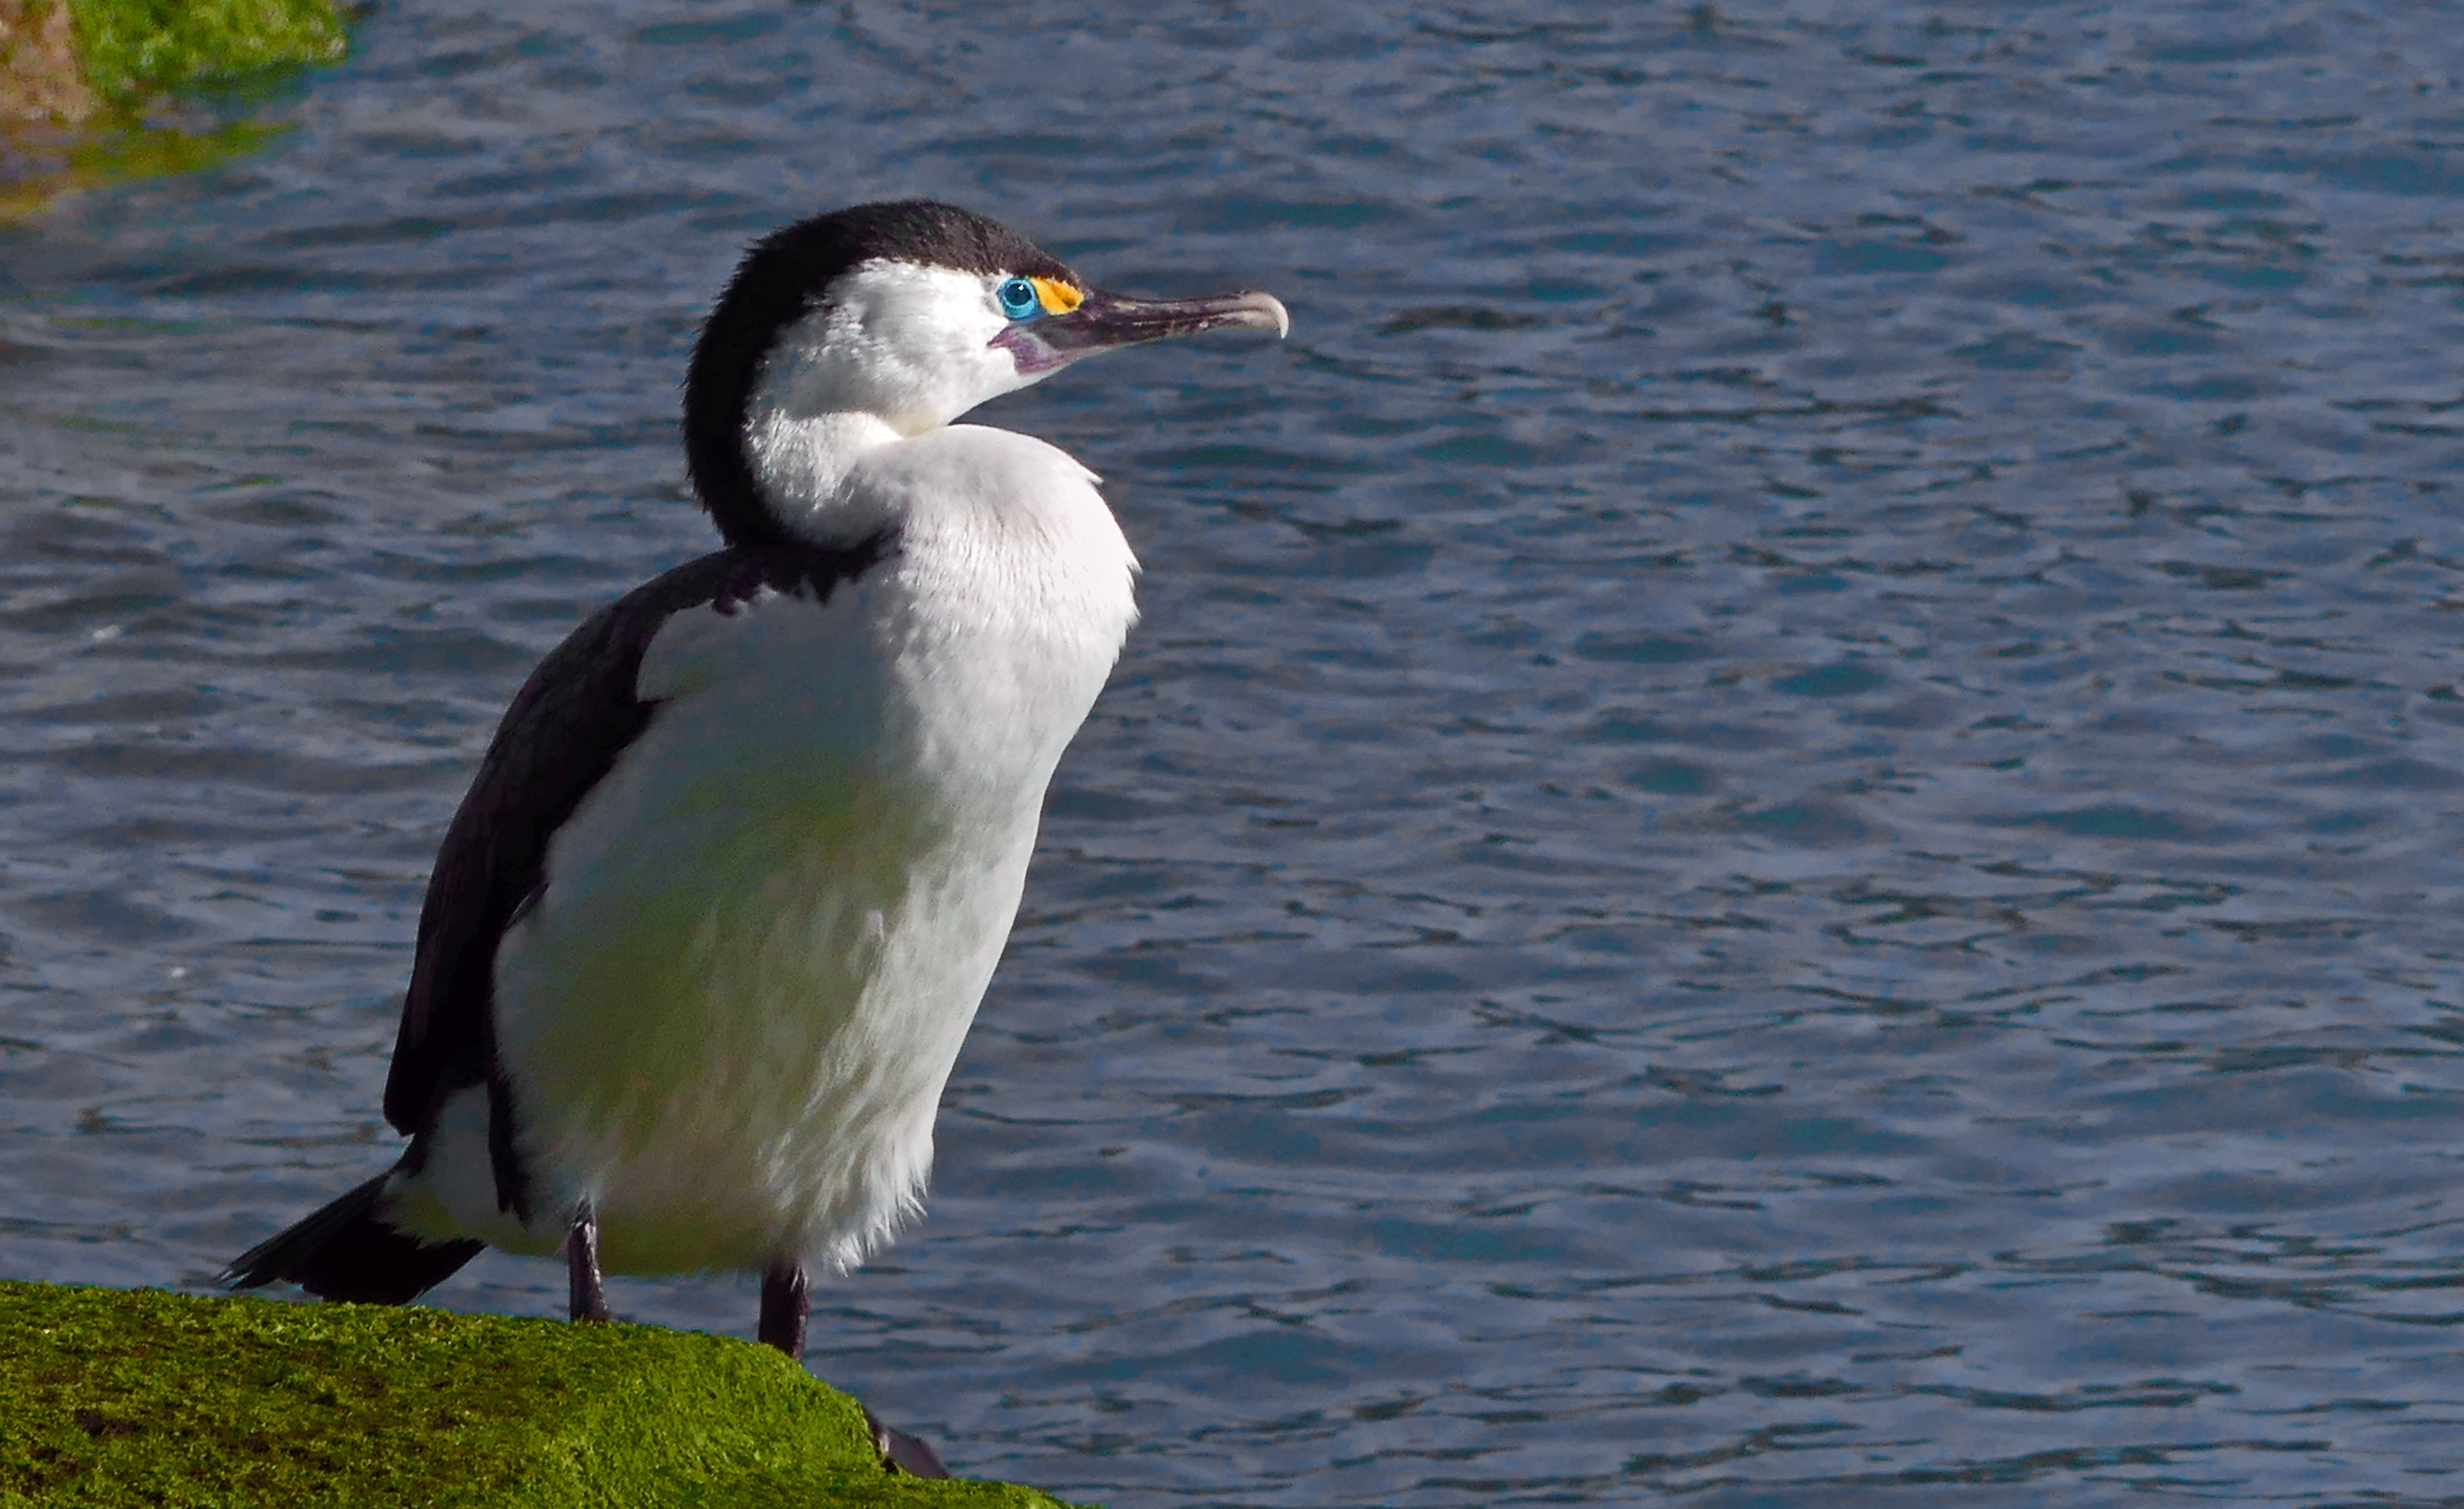
sea, nature, bird, wing, wildlife, beak, fauna, publicdomain, vertebrate, lumixfz1000, newzealandbirds, heron, seaduck